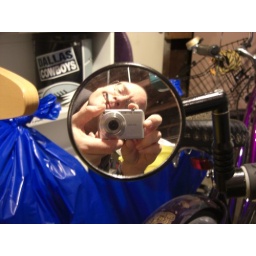
Pete in bike mirror